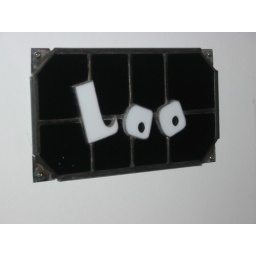
by bathroom door